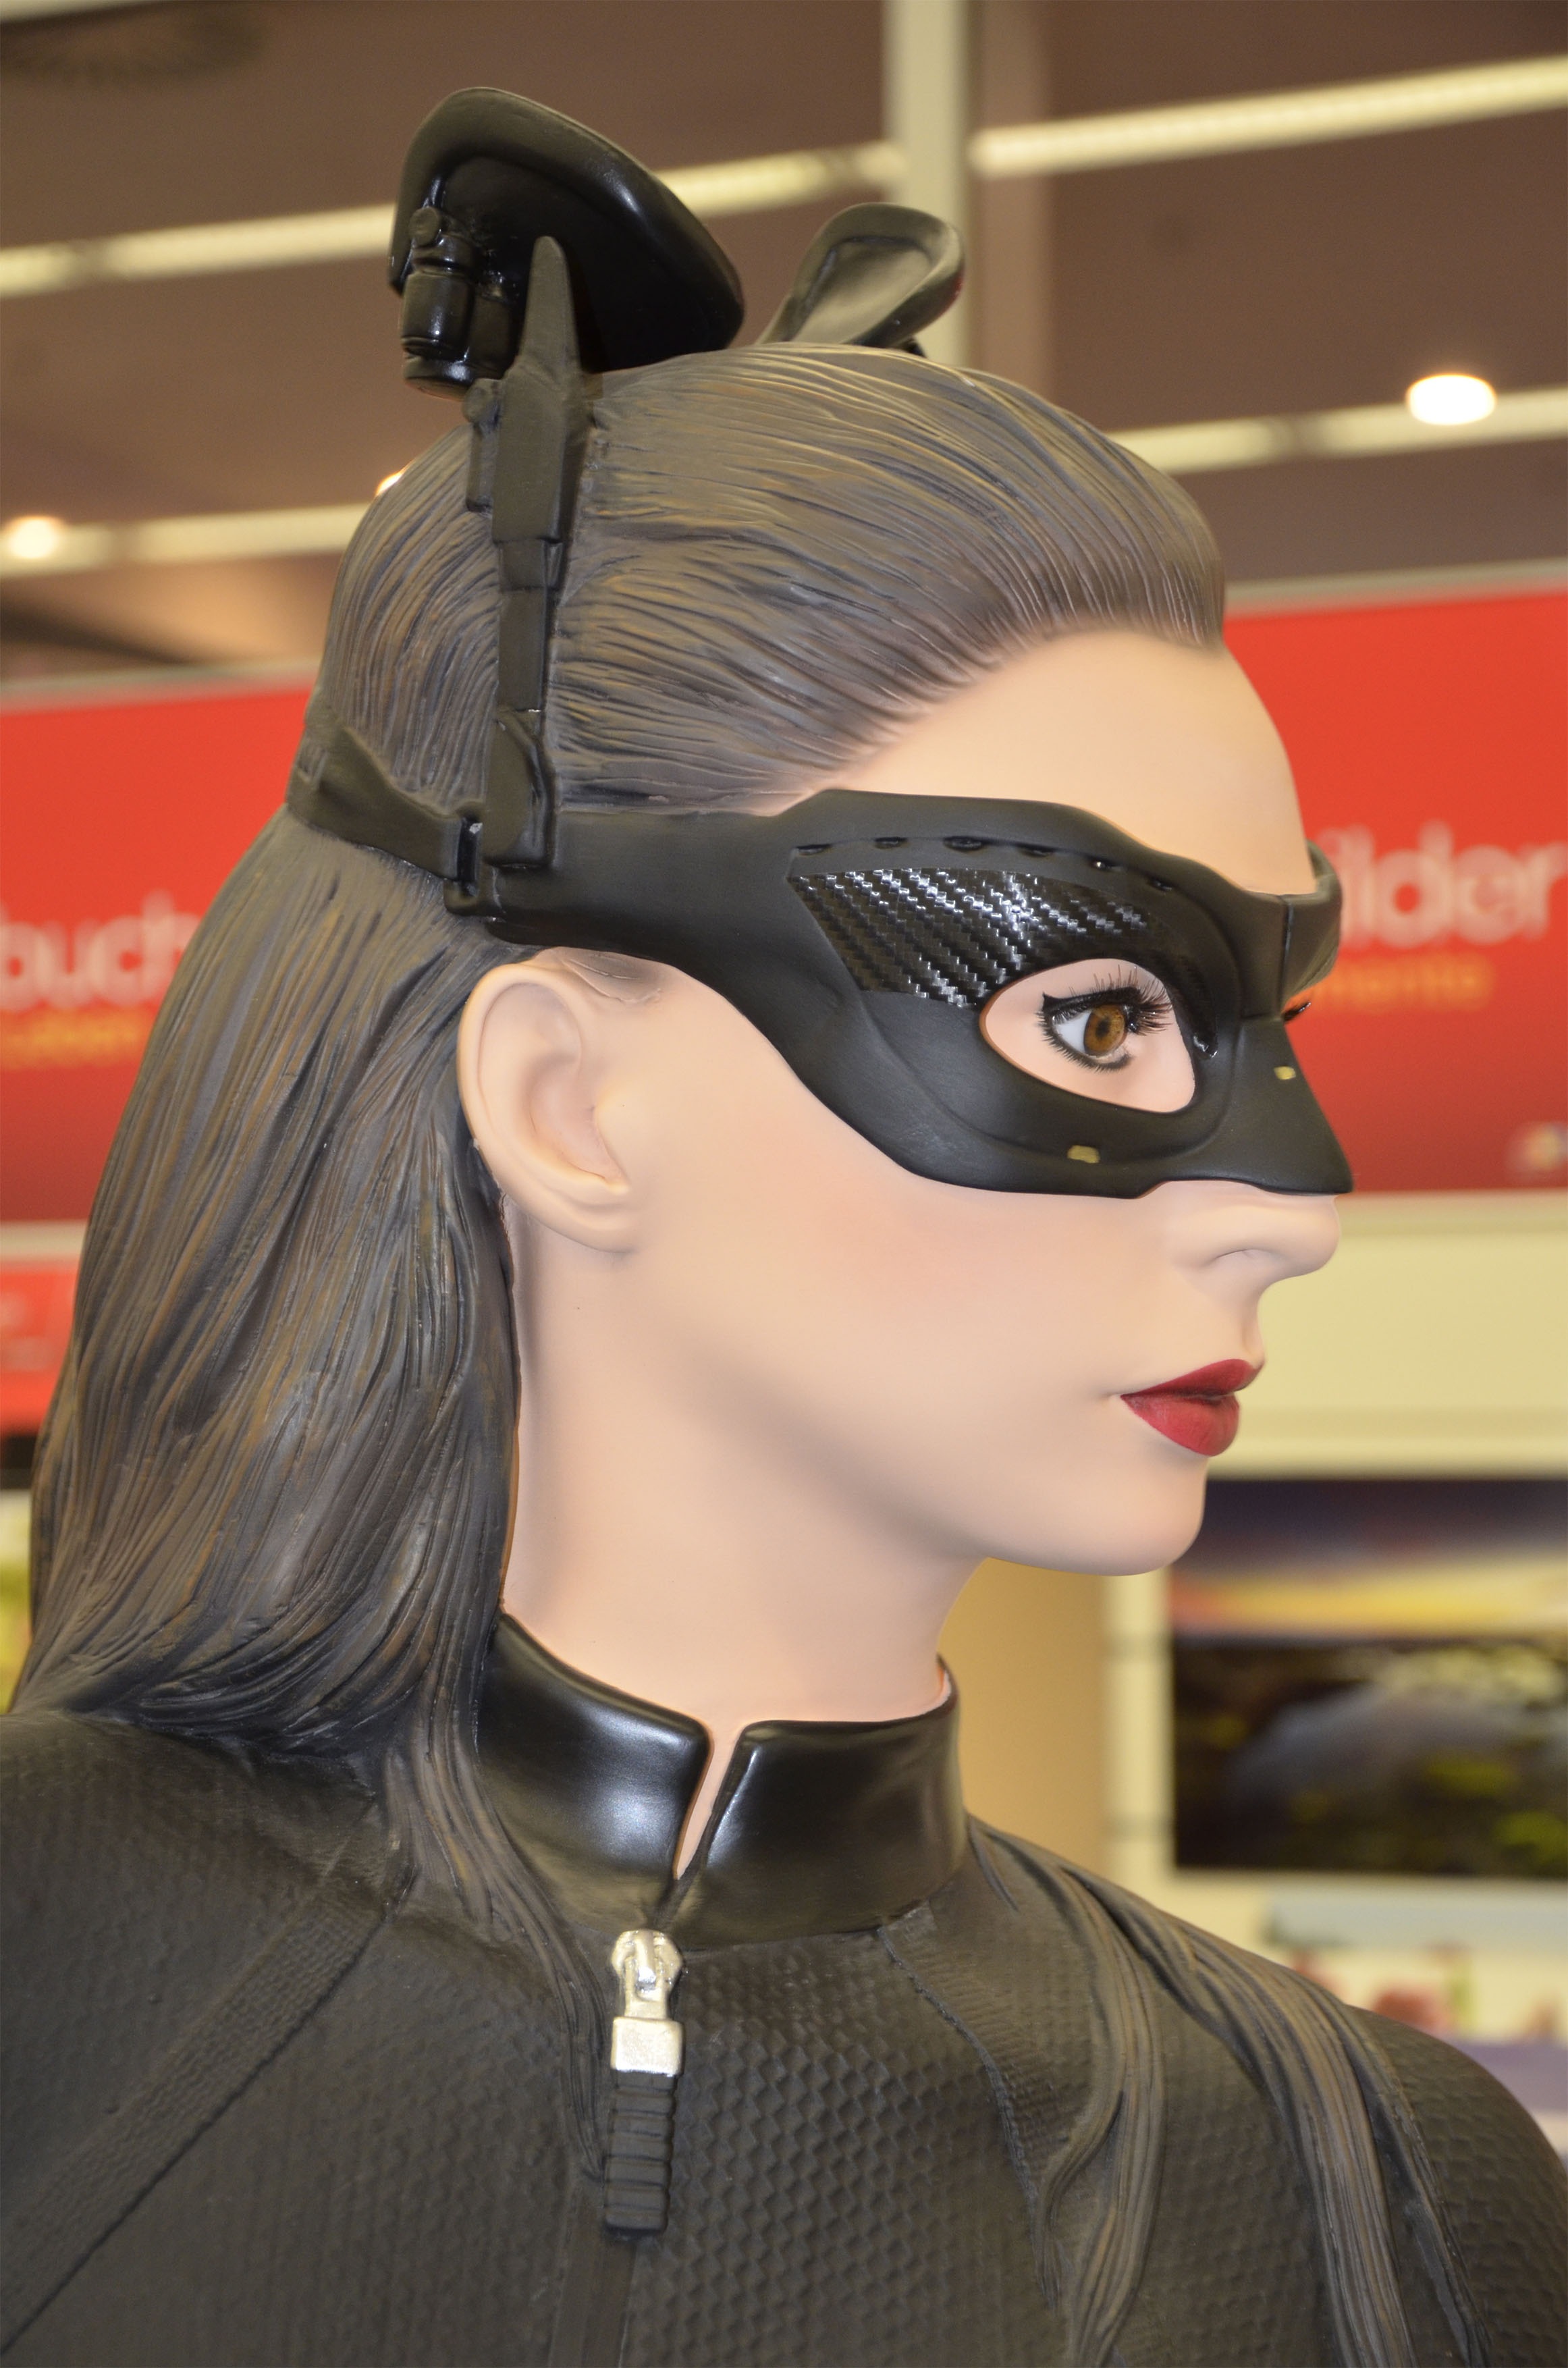
woman, hair, model, fashion, clothing, lady, hairstyle, mannequin, mask, glasses, head, eyewear, beauty, fantasy, costume, display dummy, panel, vision care